Norman Briski

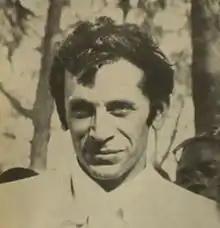
Briski in a picture published in 1970

Naum Briski was born on 2 January 1938 in Santa Fe. His Jewish Argentine family relocated to Córdoba, where Briski developed an interest in acting and where, in 1955, he was given his first stage role in "La Farsa del señor Corregidor." He continued his work in the theatre and in time earned leading parts in plays such as "Rosencrantz and Guildenstern Are Dead" and "The Mother". He was given his first cinema role, a part in Ricardo Alventosa's comedy, "Cómo seducir a una mujer" ("How to Seduce a Woman"), in 1967.